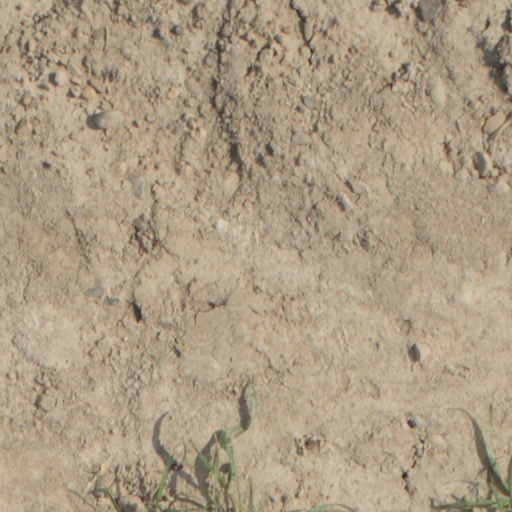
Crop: wheat